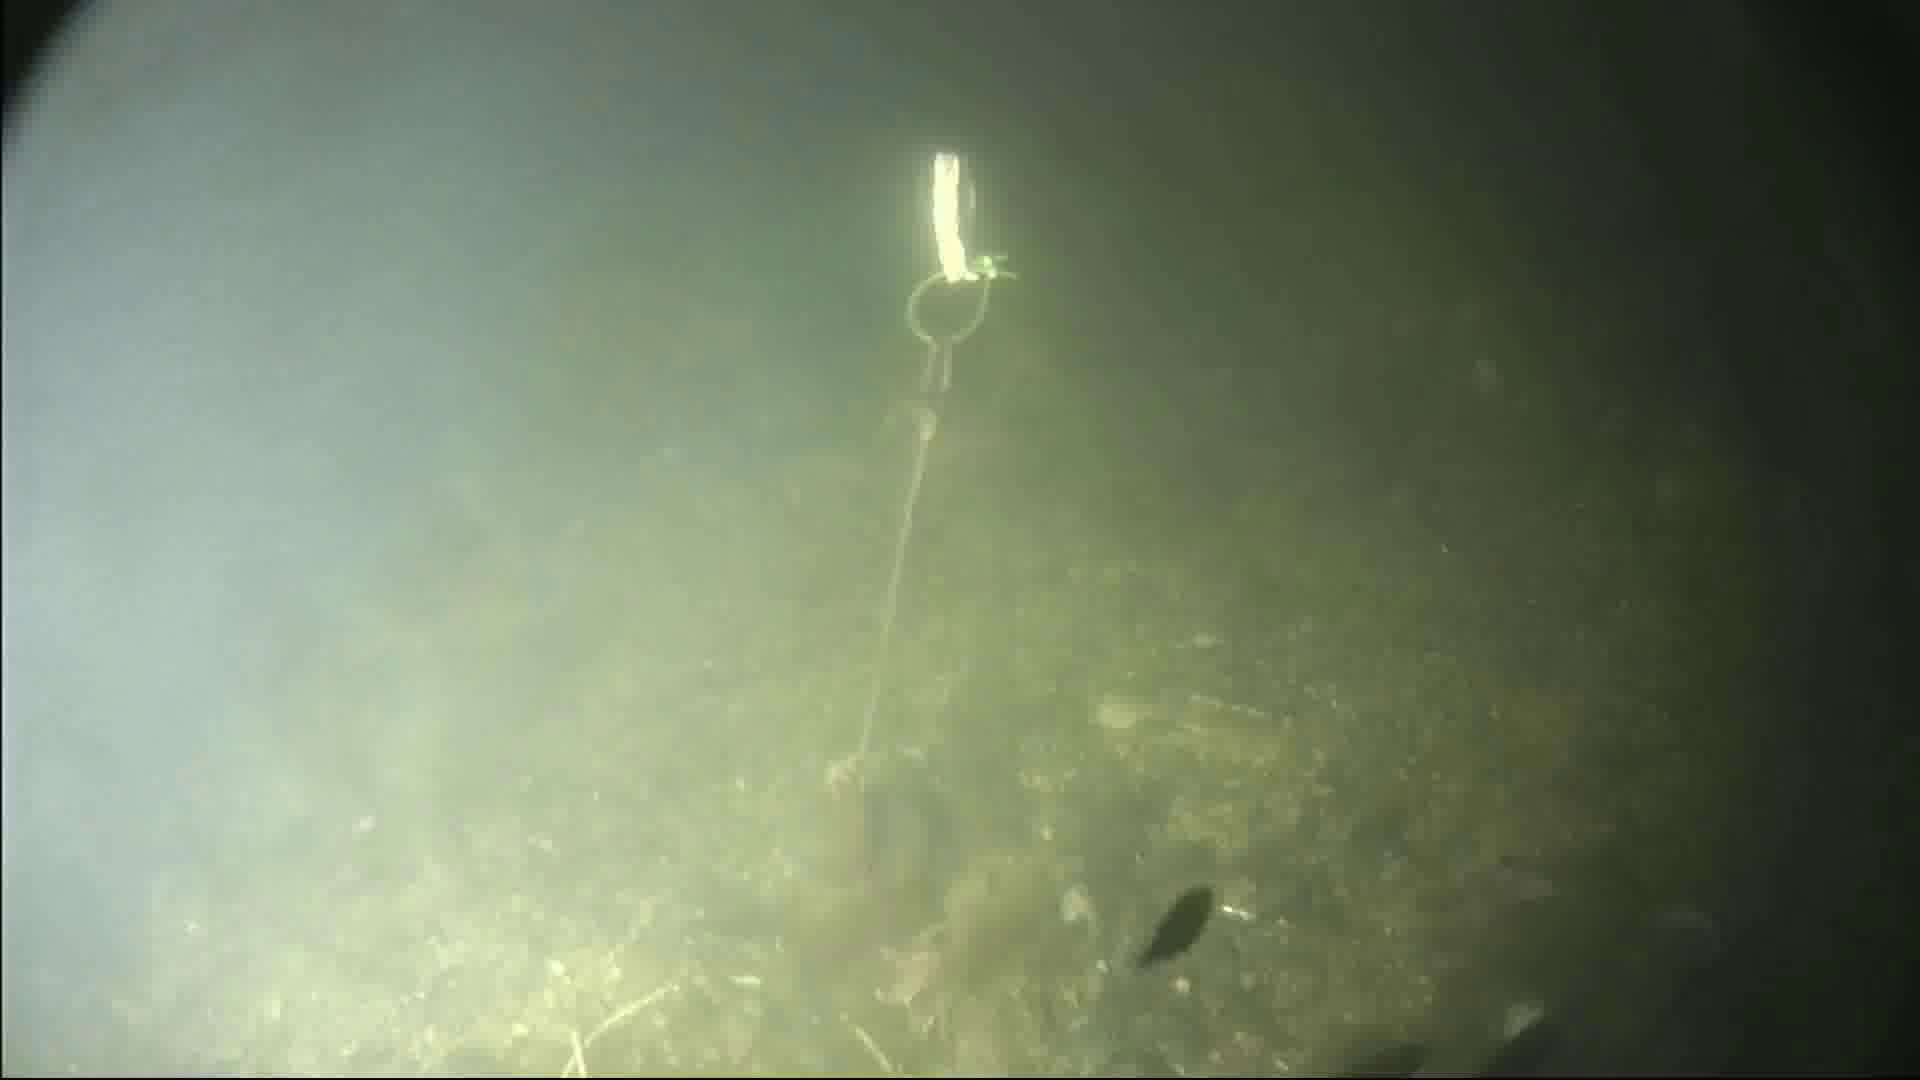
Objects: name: starfish
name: small_fish
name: crab